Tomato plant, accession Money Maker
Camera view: bottom (45 deg); turntable rotation: 240 degrees
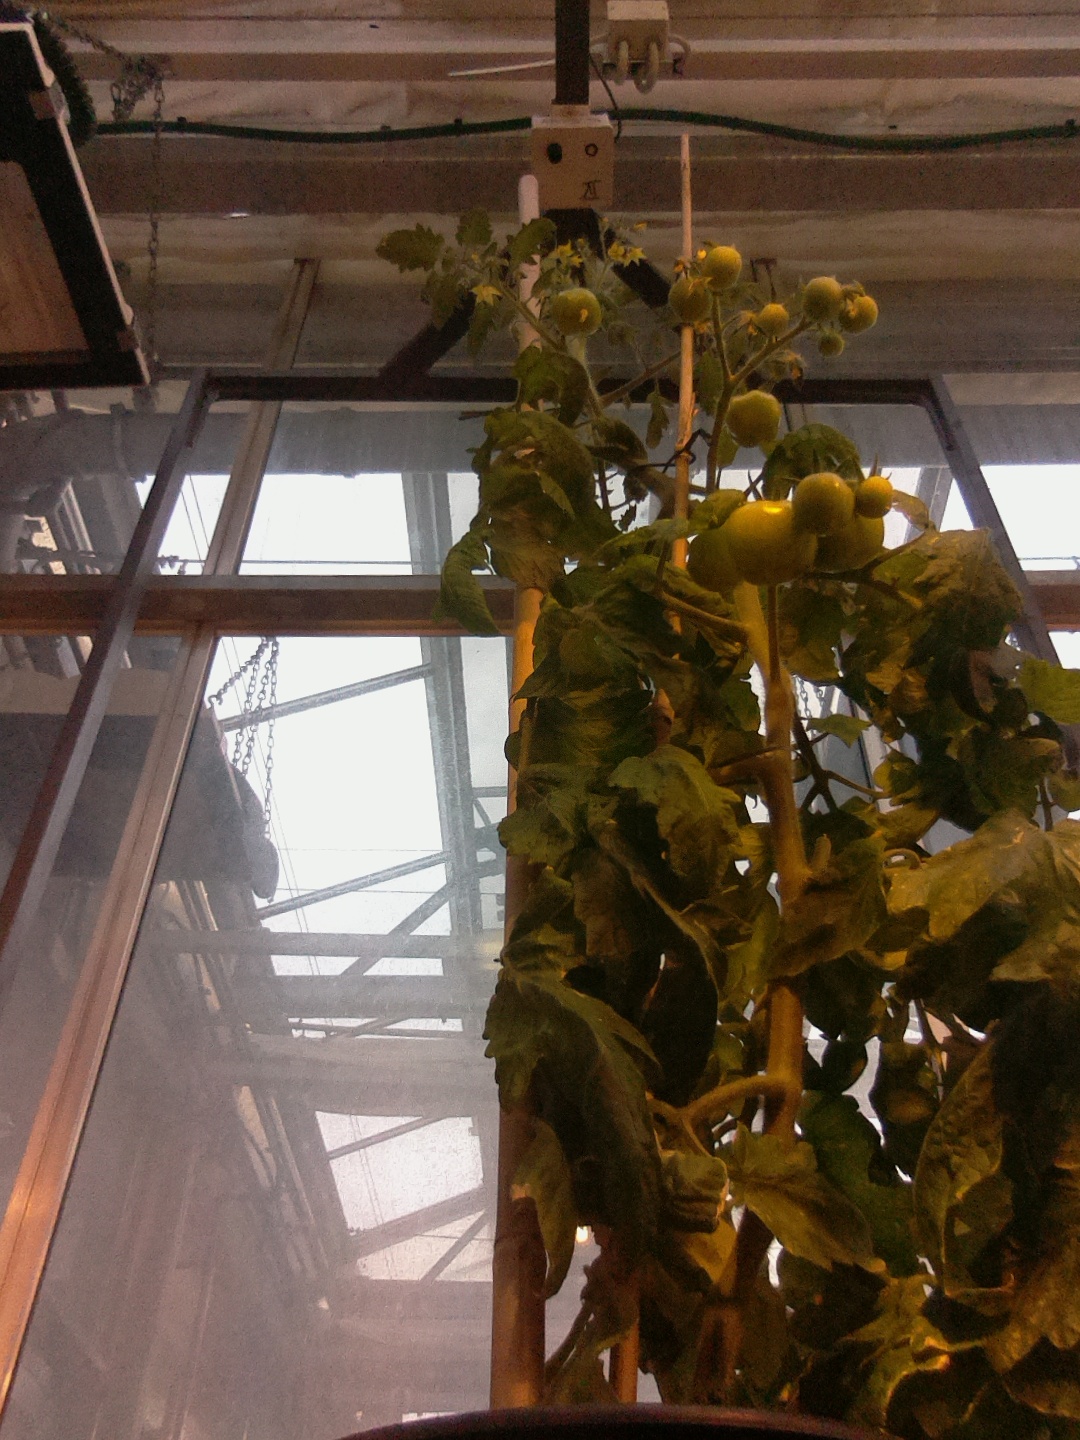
BBCH growth stage 73: 30%-40% of final fruit size